Royal Observer Corps monitoring post

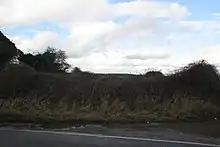
The site of the ROC post near Streatley, Berkshire.

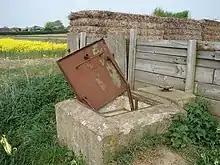
The site of the ROC post near Ruskington, Lincolnshire

Royal Observer Corps monitoring posts are underground structures all over the United Kingdom, constructed as a result of the Royal Observer Corps' nuclear reporting role and operated by volunteers during the Cold War between 1955 and 1991.